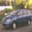
Label: automobile